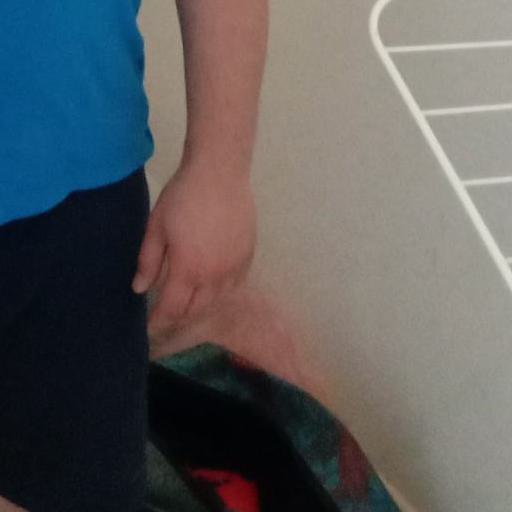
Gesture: no_gesture